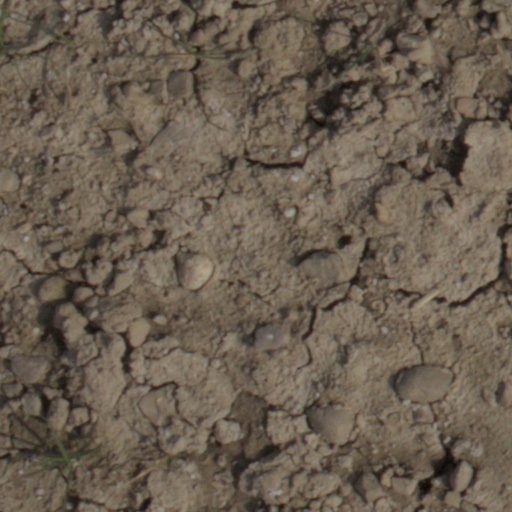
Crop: wheat